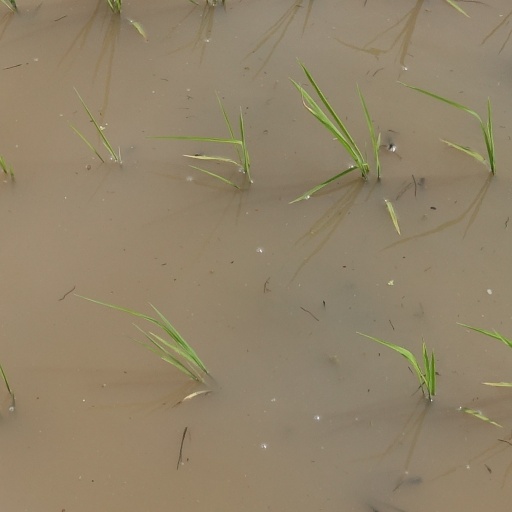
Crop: rice